Pierre-Marie-François Baour-Lormian

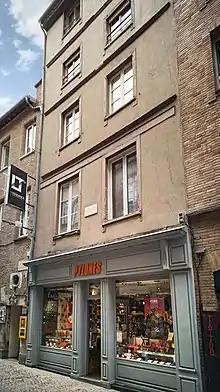
Birthplace of Pierre-Baour Lormian.

Baour-Lormian was born at Toulouse. Baour first published satires, then in translations in verse (1795) of Ossian's poems and of Torquato Tasso "Jerusalem Delivered". He successfully put on a production of the tragedy of "Omasis, ou Joseph en Égypte" as well as the operas "La Jérusalem délivrée", "Aminte", and "Alexandre à Babylone". He worked in all the literary genres, even in epic poetry ("L'Atlantide", 1812). In 1819, he redid his translation of Torquato Tasso, which remains his main work. In his last years, having gone blind, he put the poem of Job into verse.